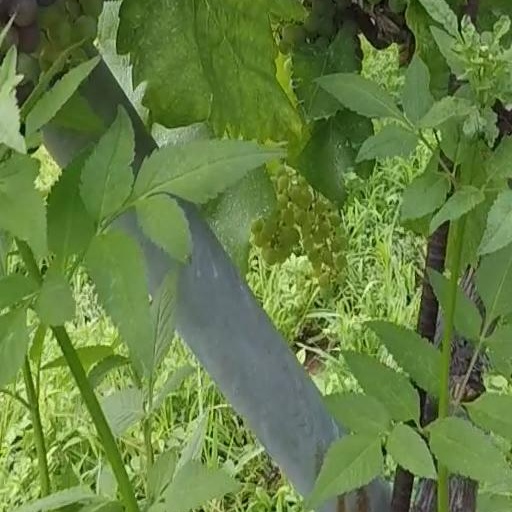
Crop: grape